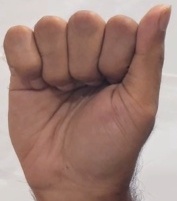
ASL sign: A